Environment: real
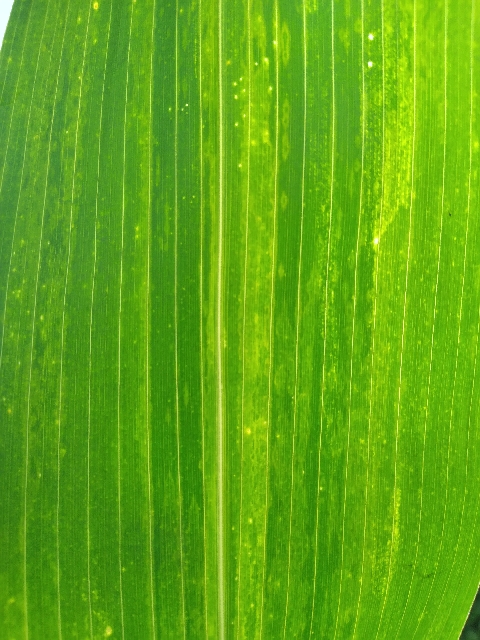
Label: lethal_necrosis